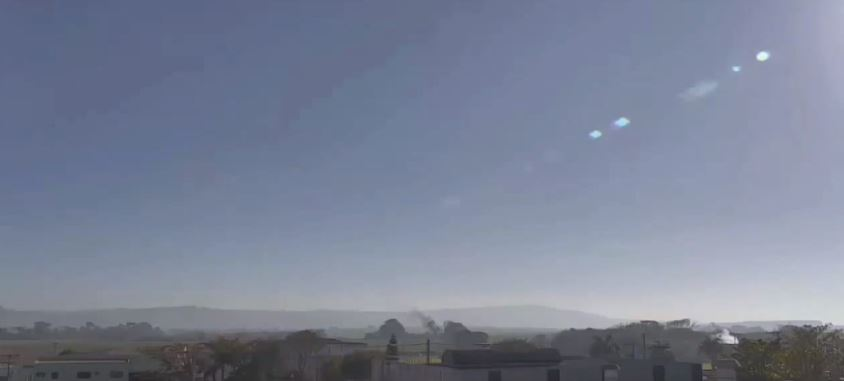
Fire: no
Smoke: yes